Djurgårdens IF

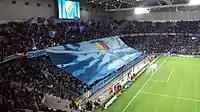
Djurgården tifo duringTvillingderbyt against AIK during the 2013 Allsvenskan season.

Starting in 1972, the Djurgården men's fencing team won four consecutive titles in the men's epée event, with Leif Högström and Hans Jacobson contributing to all four; Göran Andersson and Carl von Essen to three, Jaan Veanes to two and Göran Flodström, Björn Jacobson, Takashi Masuyama and Stefan Pahlefors to one.